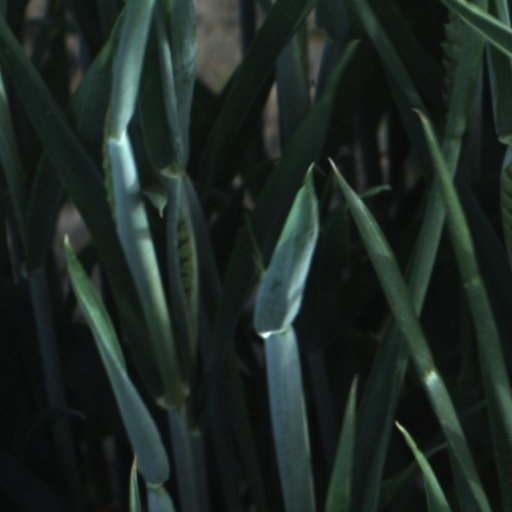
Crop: wheat